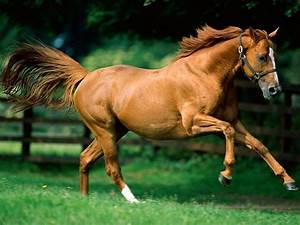
Label: horse